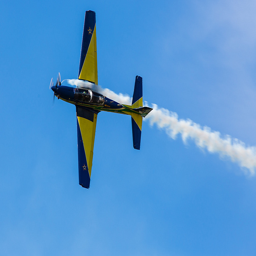
A small airplane flying through a blue sky.
A trick plane turned on its side while flying in the air.
A yellow airplane is flying sideways in the sky.
A plane is flying sideways across clear blue sky.
A bright colored plane flying sideways with a smoke trail.